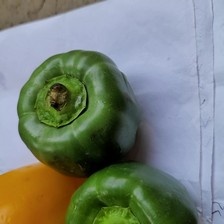
Label: capsicum